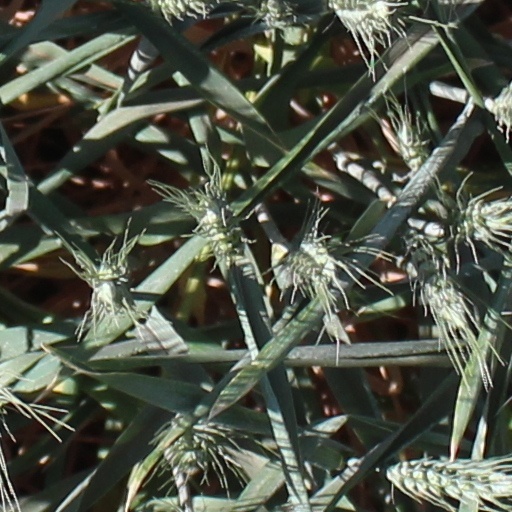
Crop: wheat